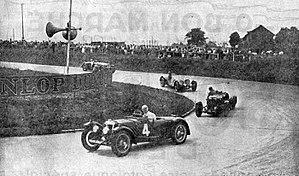
Grand Prix de l'ACF 1936 - von der Becke, Clarke, Divo, et Michel Paris
Le Grand Prix automobile de France 1936 est un Grand Prix qui s'est tenu sur l'Autodrome de Linas-Montlhéry le 28 juin 1936.